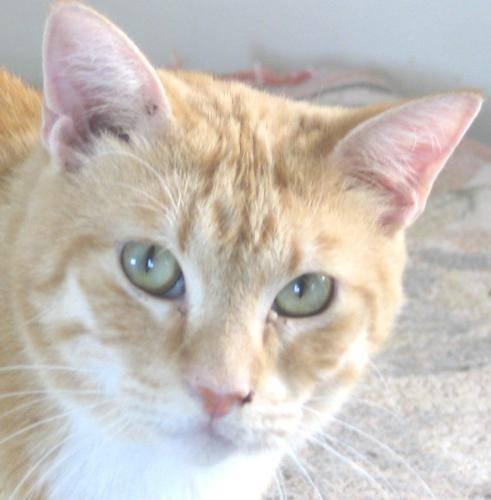
cat